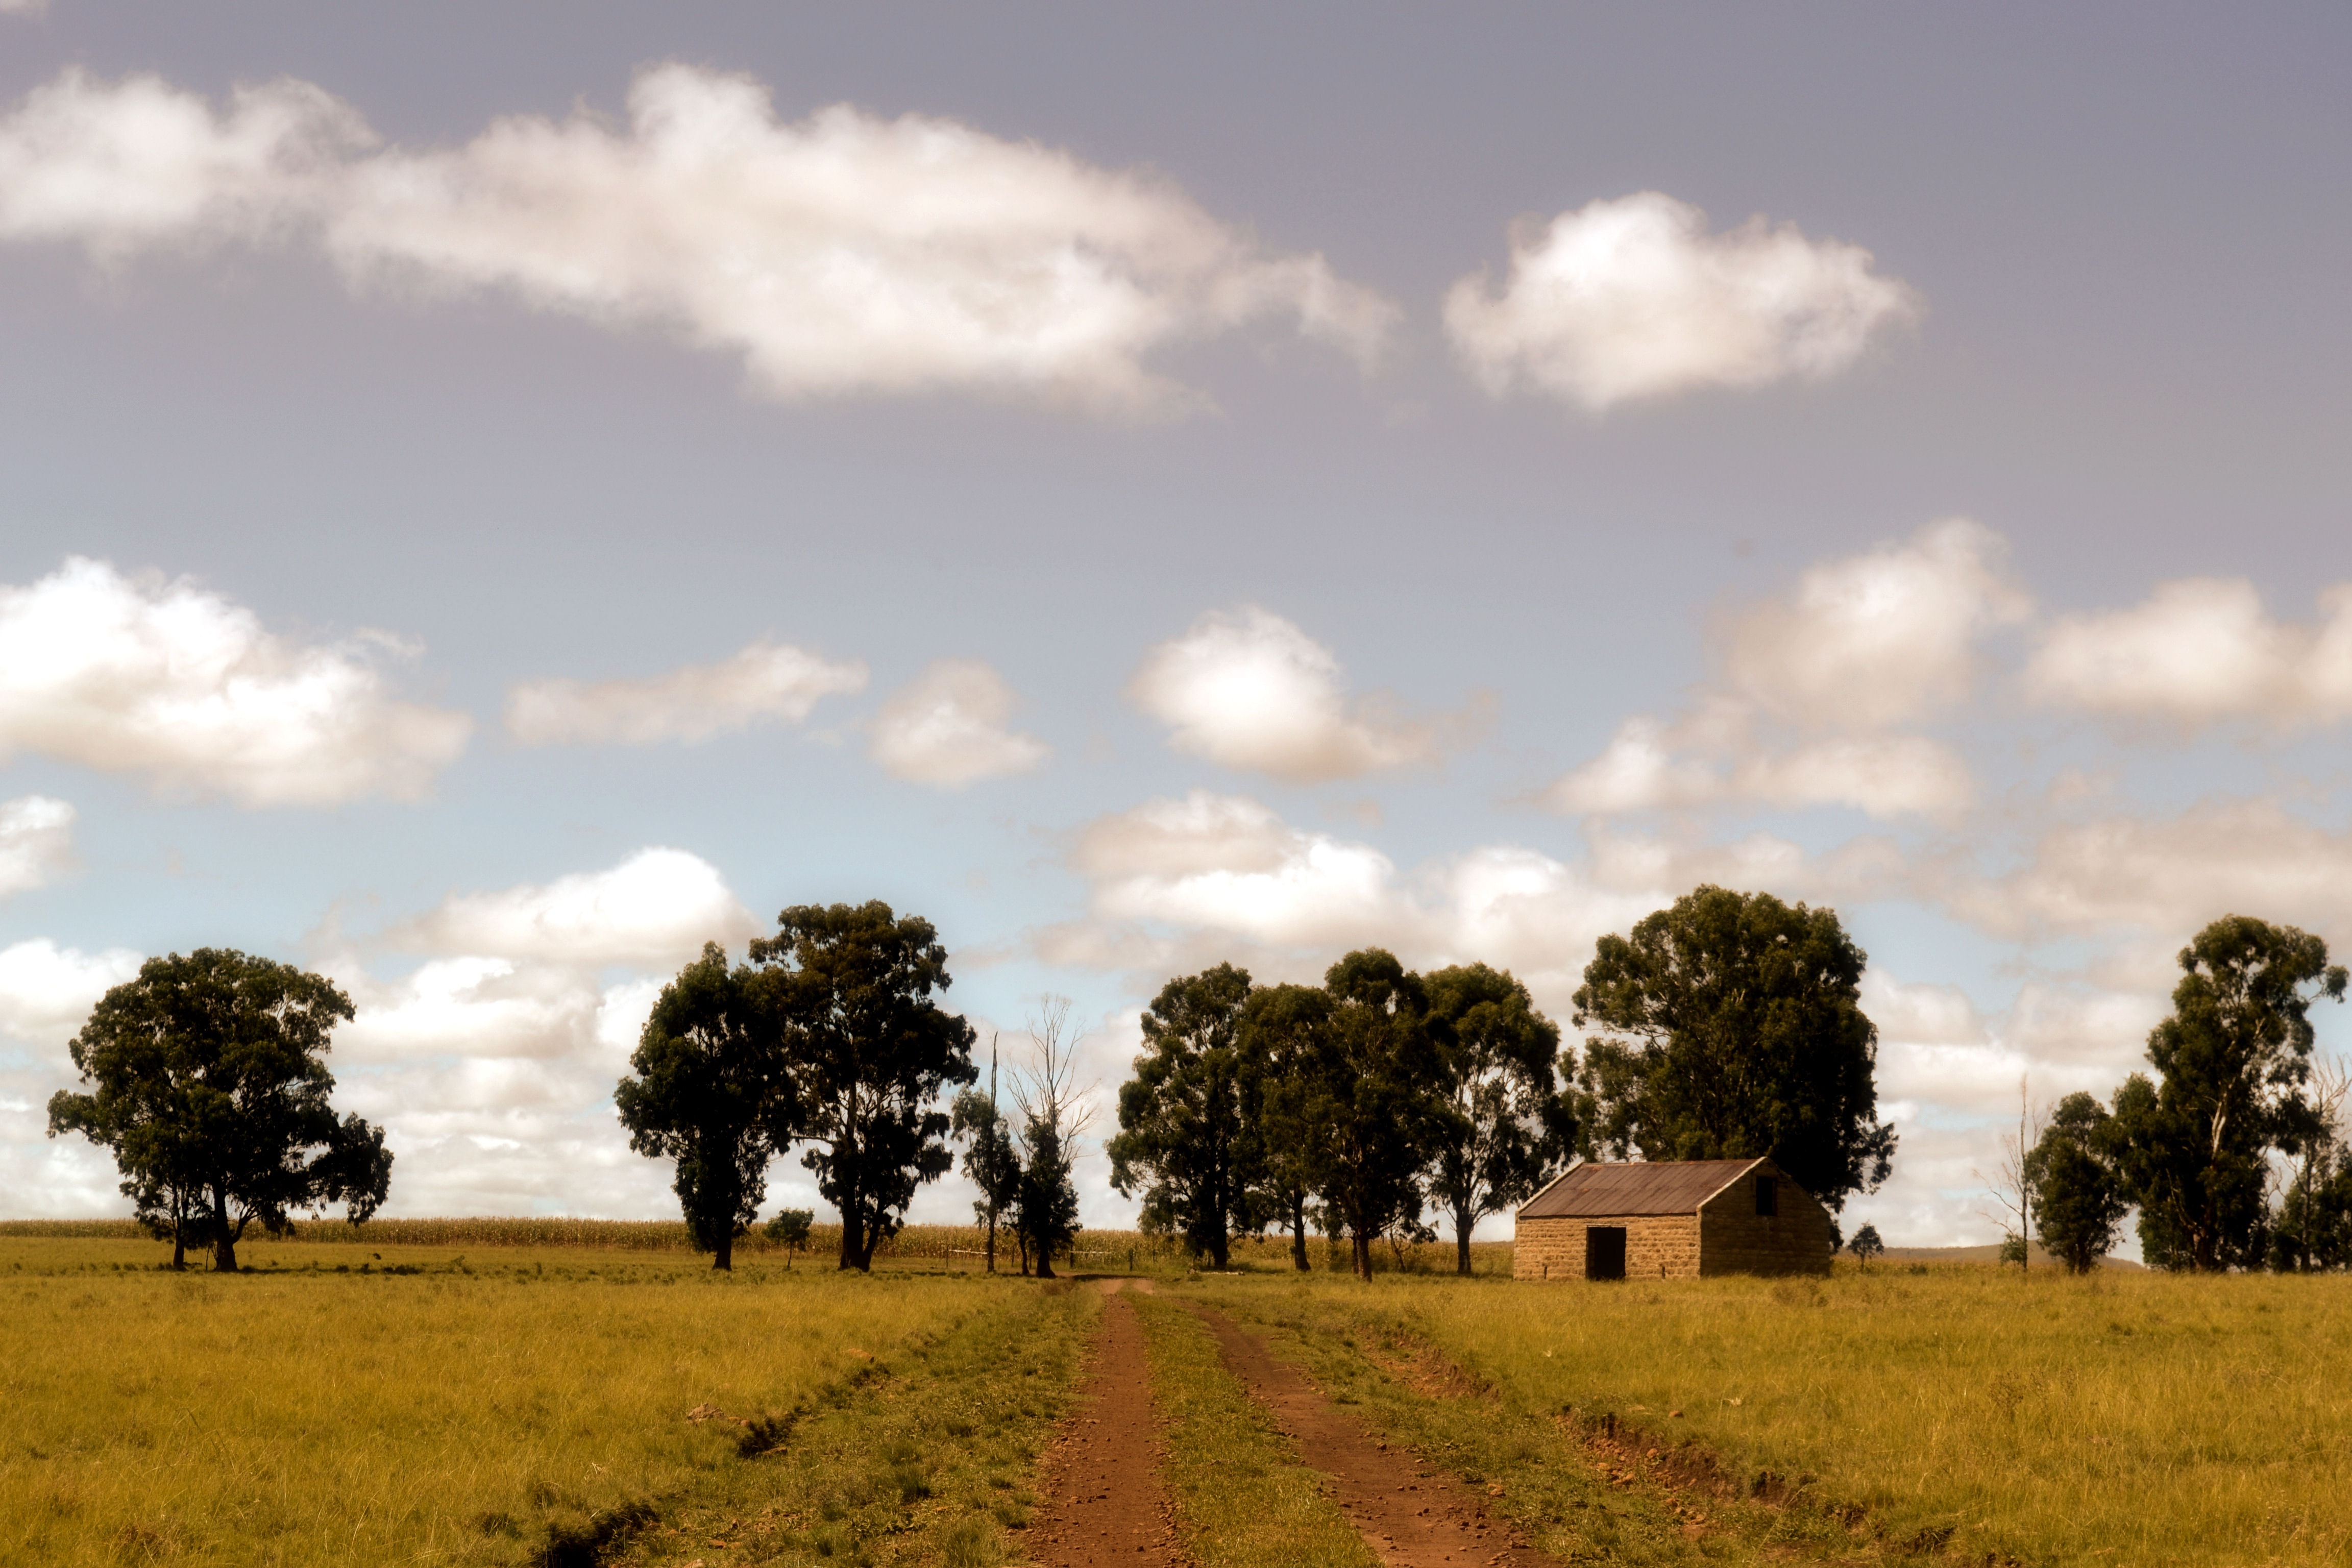
landscape, tree, nature, grass, horizon, cloud, plant, sky, road, field, farm, meadow, prairie, hill, pasture, agriculture, savanna, plain, trees, grassland, rural area, grass family, woody plant